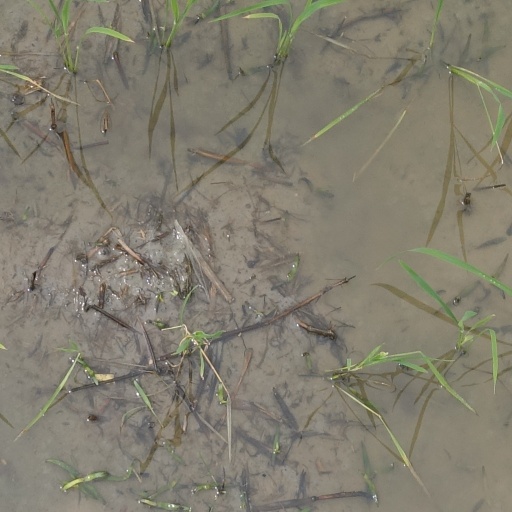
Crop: rice